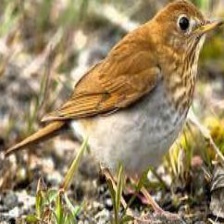
Species: VEERY
Scientific name: CATHARUS FUSCESCENS